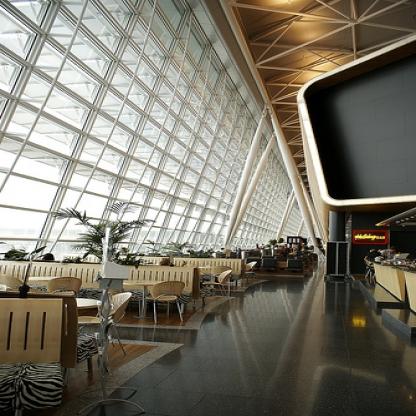
Scene: Indoor